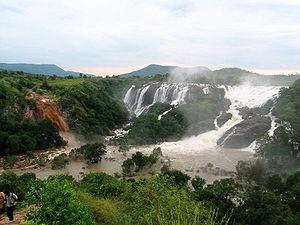
Les chutes de Shivanasavudram sont des cataractes de 98 m de hauteur, sur le Cauvery en Inde.